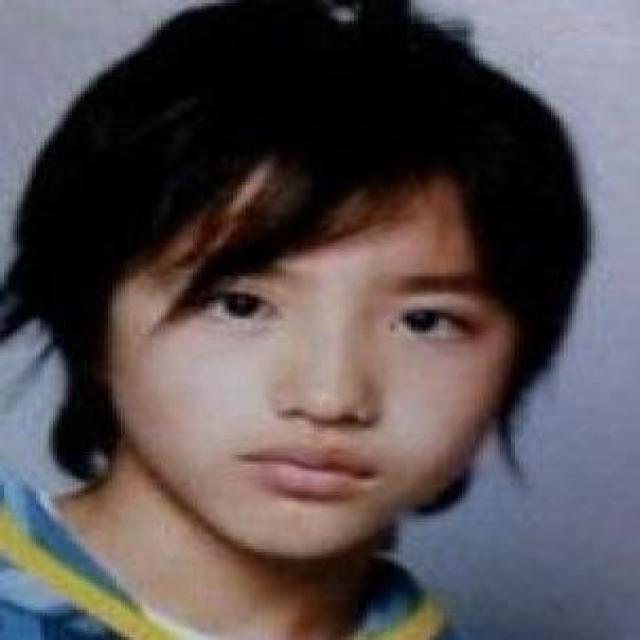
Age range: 13-20